2003

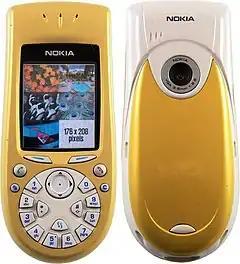
Camera phones became mainstream in 2003 ("pictured: Nokia 3650").

Liberian president Charles Taylor fled the country on August 1 and was replaced by Gyude Bryant, a compromise between the different factions of the Liberian Civil War, on October 14. Nigeria declined to extradite Taylor to Sierra Leone where he was under indictment. President Fradique de Menezes of São Tomé and Príncipe and President Kumba Ialá of Guinea-Bissau were overthrown by military coups in July and in September, respectively, but de Menezes resumed control following negotiations.